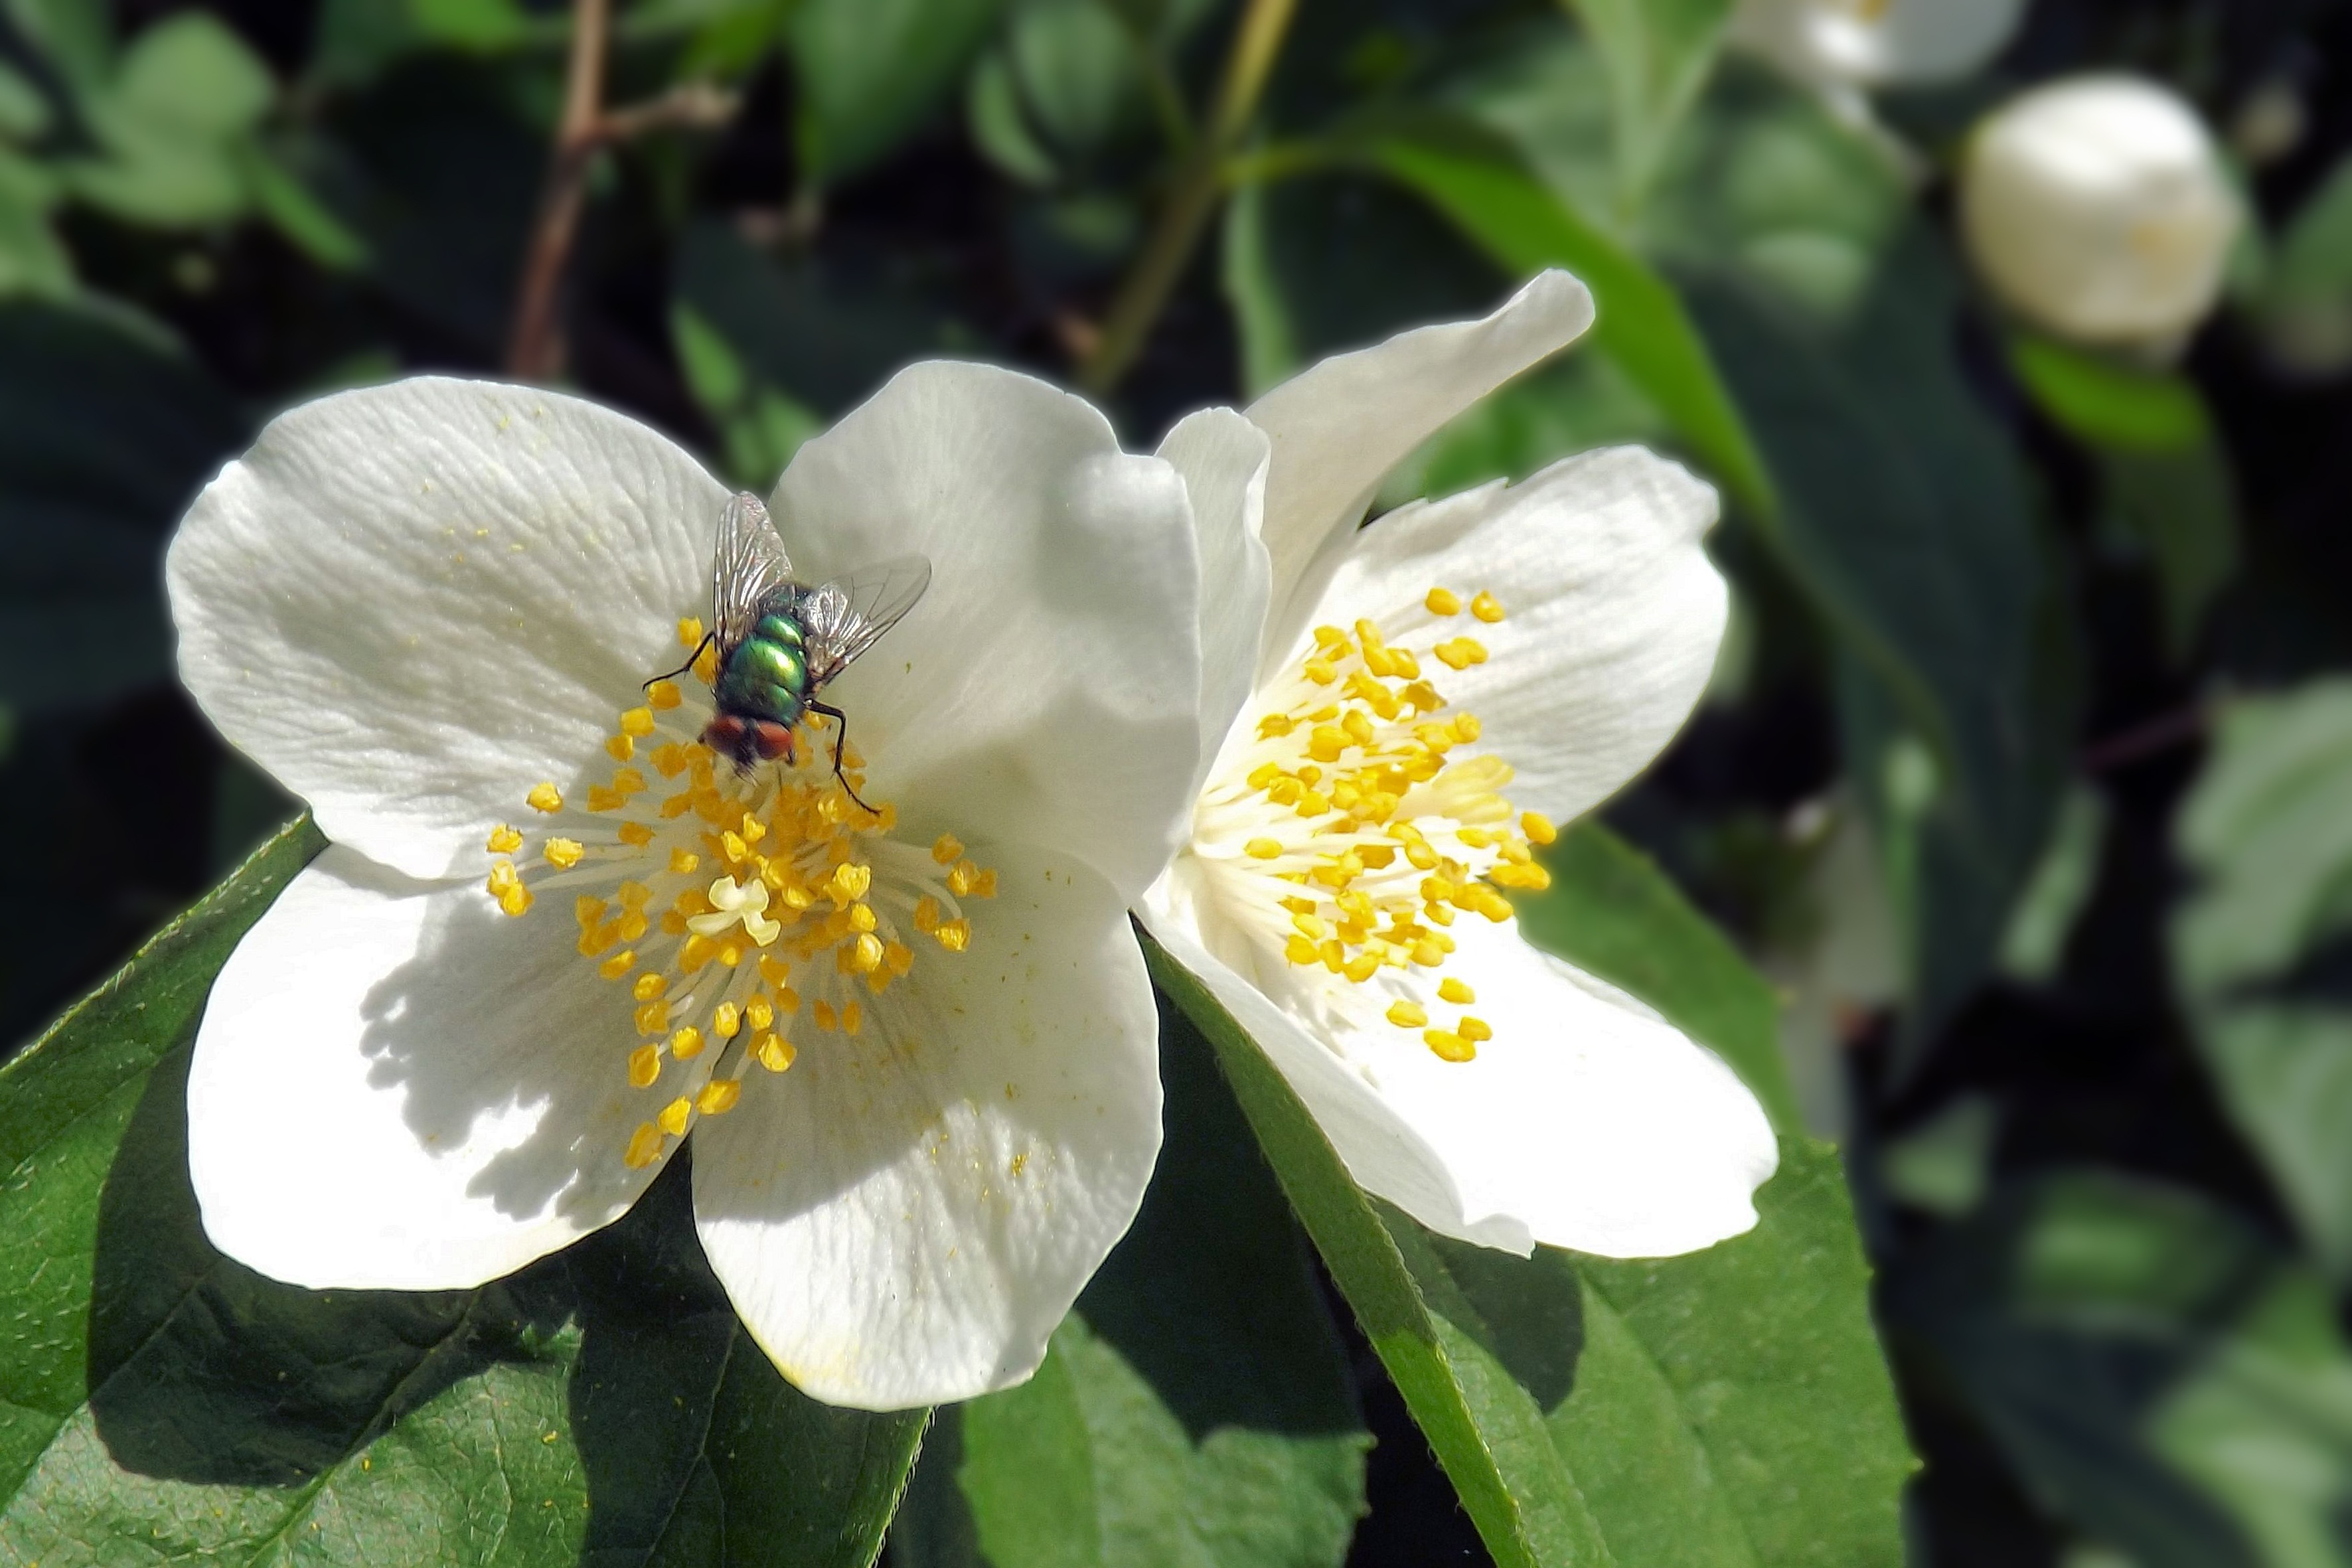
nature, blossom, plant, white, flower, petal, bloom, fly, spring, produce, insect, botany, flora, wildflower, shrub, bee, macro photography, flowering plant, land plant